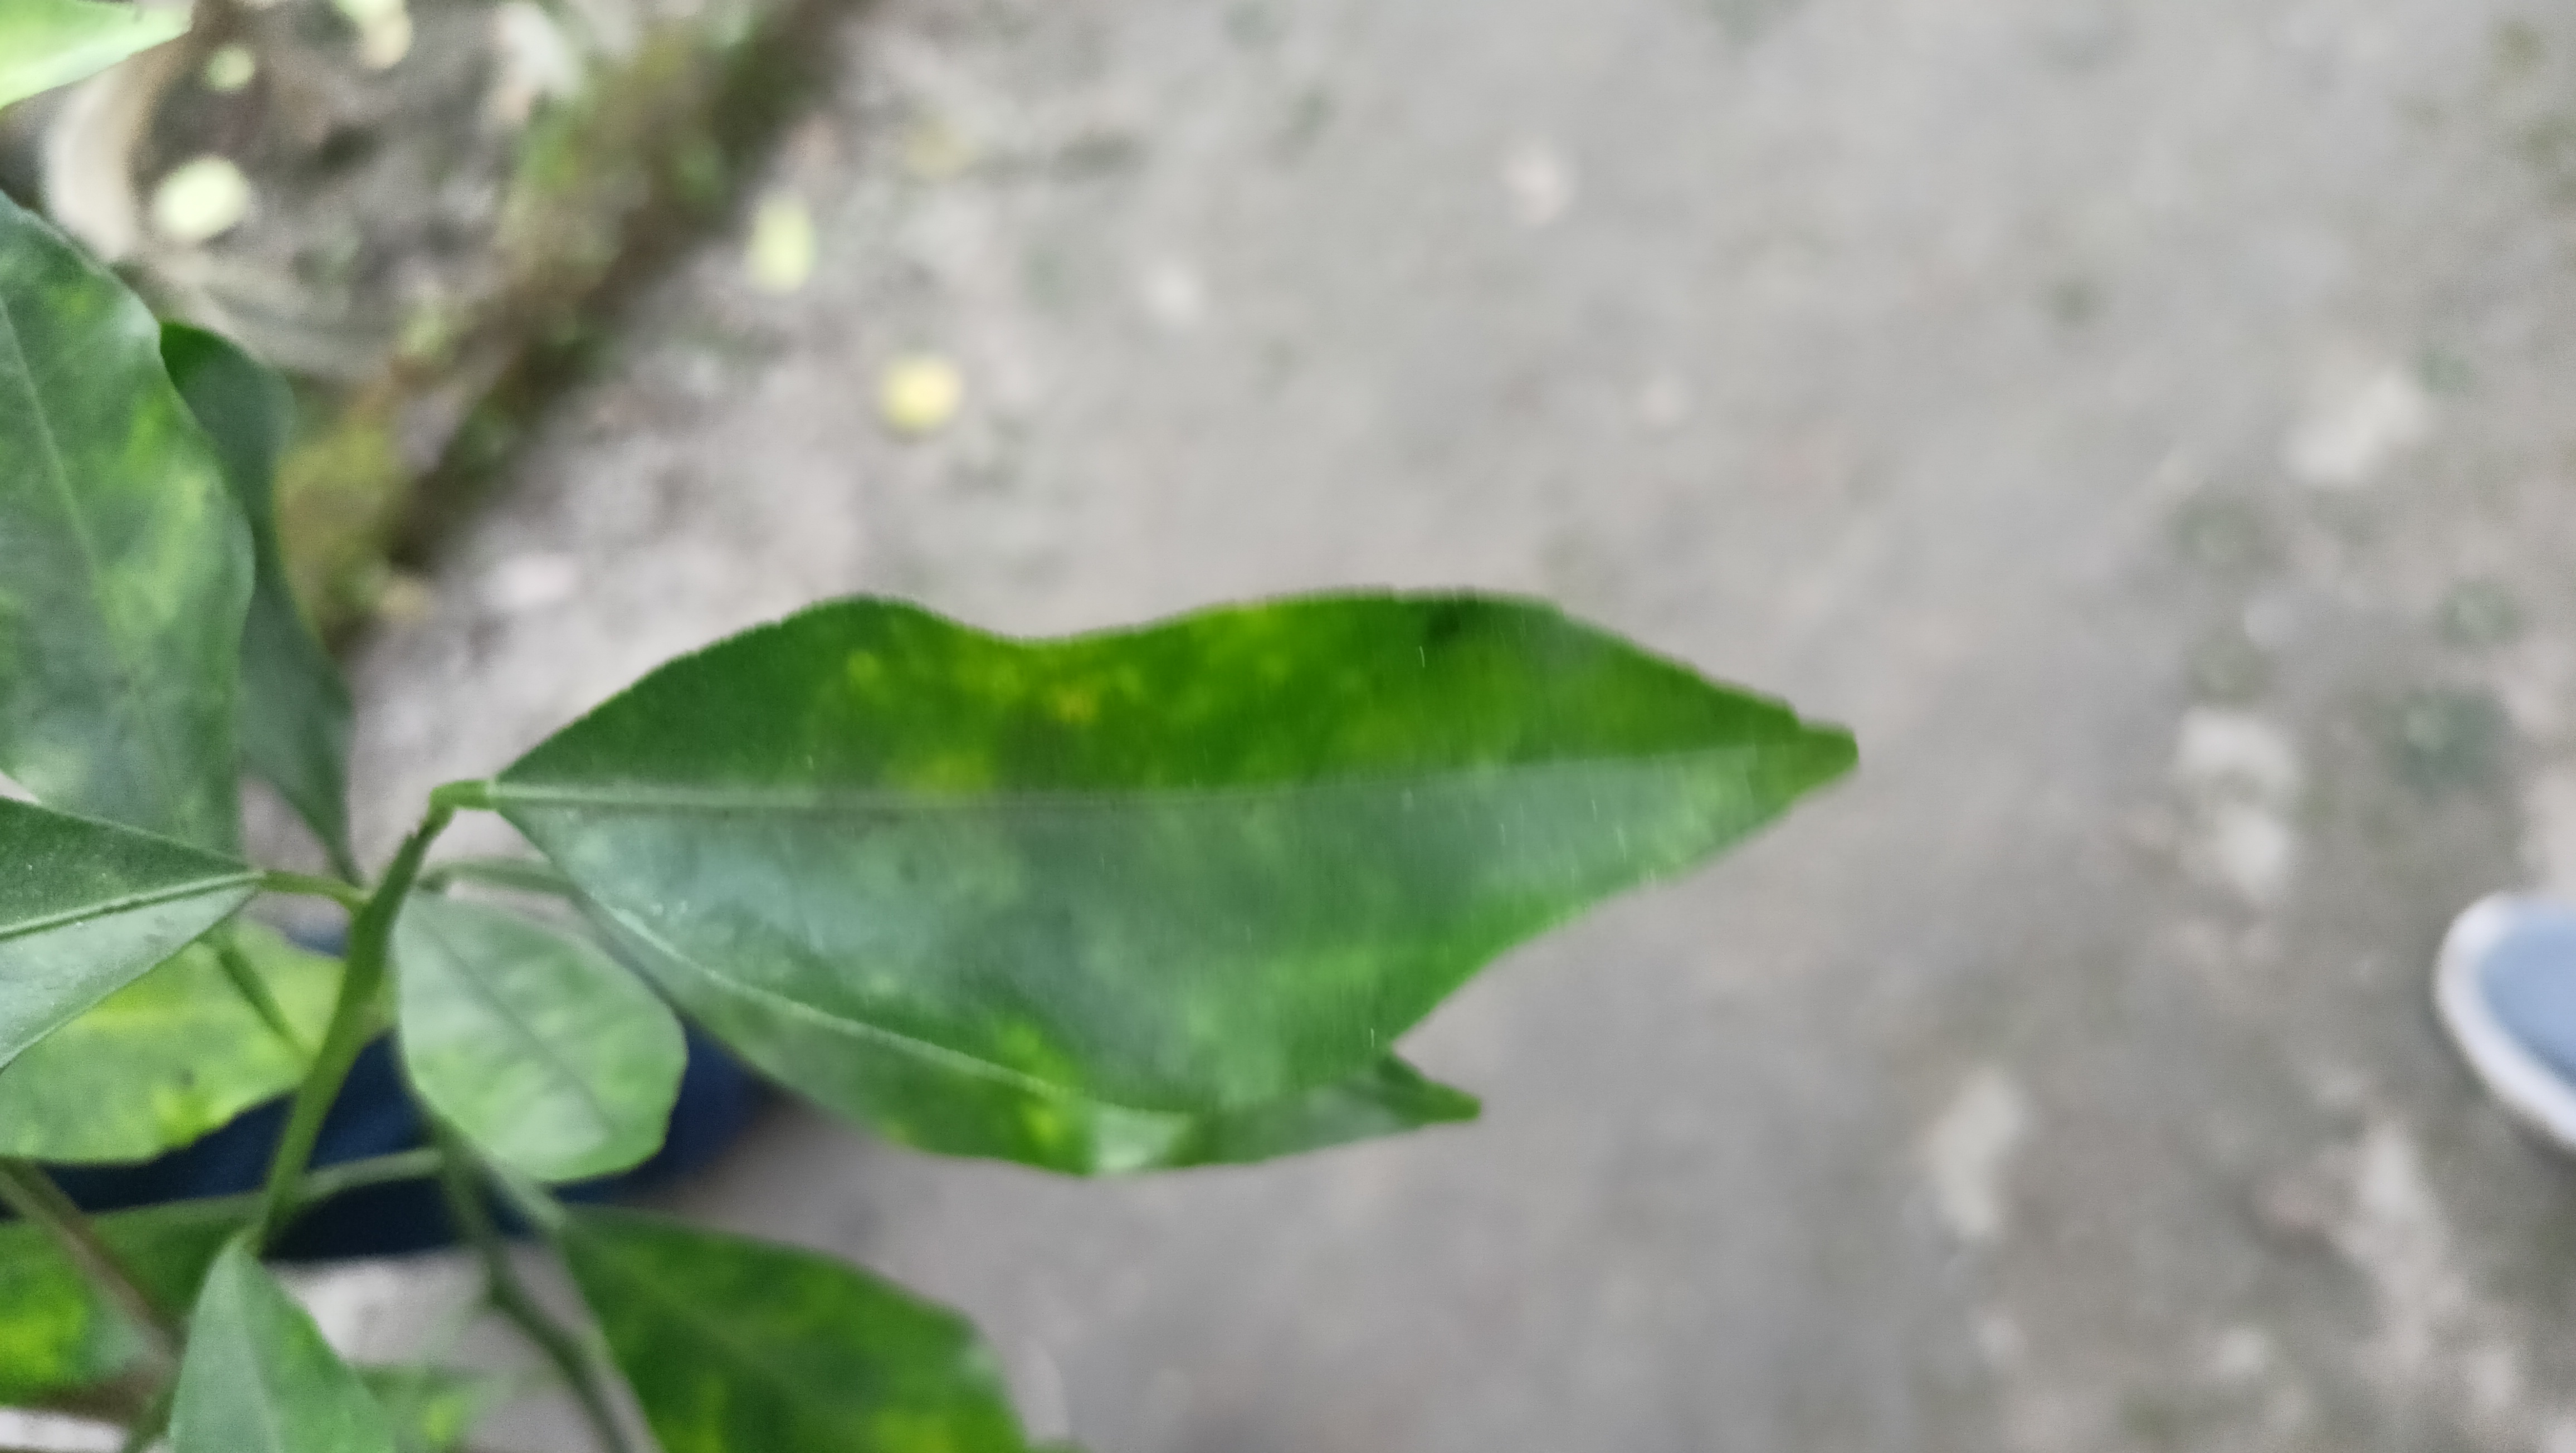
Mandarin leaf variety: Darjeling